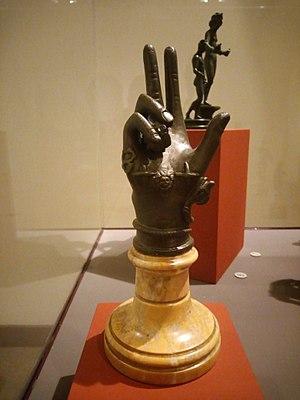
Main de Sabazios au musée du Cinquantenaire, à Bruxelles, Belgique
Sabazios est un dieu thrace ou phrygien qui apparaît à Athènes vers le Vᵉ siècle av. J.-C. Le culte de Sabazios semble être en rapport avec celui de la Magna Mater, la « Grande Mère ». On célèbre en son honneur des mystères privés ; on ne connait rien du rituel avant l'époque impériale, période où, en Italie, il est assimilé à Bacchus ou Jupiter. Son principal attribut est le serpent ; dans les Caractères, Théophraste dépeint la superstition par une personne qui invoque le dieu en trouvant un serpent inoffensif dans sa maison.